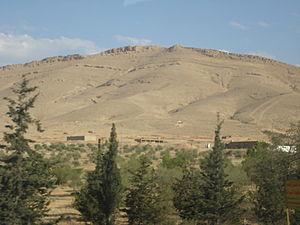
La bataille du Qalamoun a lieu lors de la guerre civile syrienne.
Le Qalamoun ou Kalamon est une région montagneuse de l'Ouest de la Syrie sur le versant oriental de la chaîne de l'Anti-Liban. Les montagnes de Qalamoun sont placées sur la route pour se rendre de la capitale syrienne Damas vers le Liban.